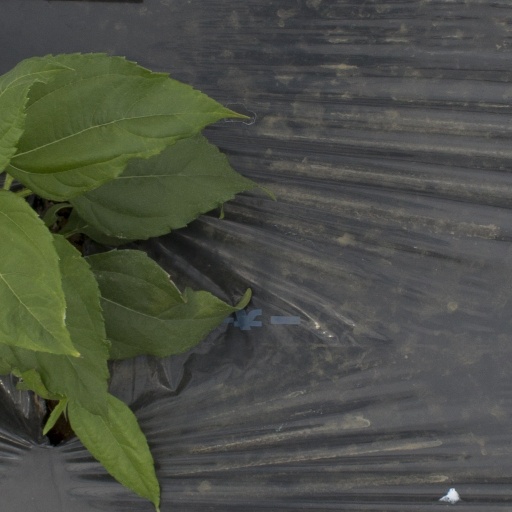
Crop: Jerusalem artichoke